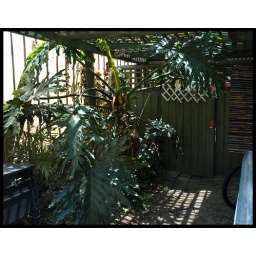
our new house - the tree beneath the roof